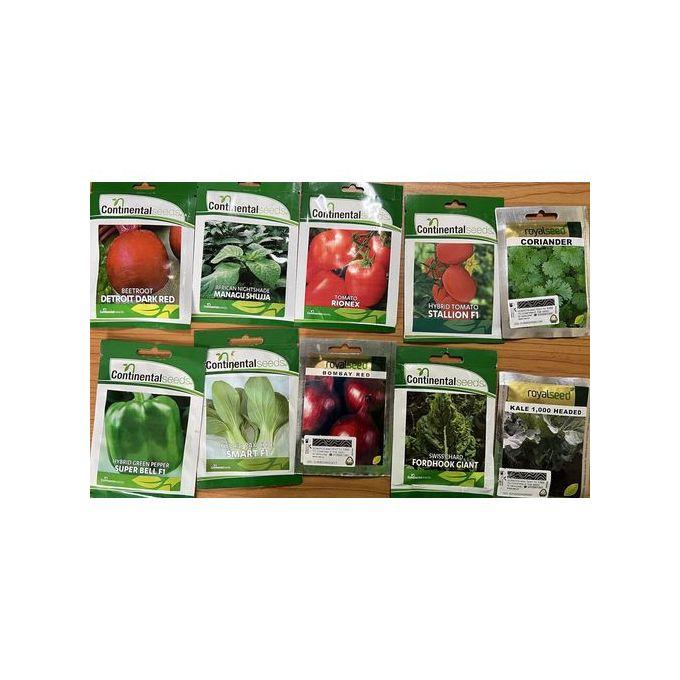
Vifungashio vingi vya mbegu tofauti vinapicha na maandishi ya kuvutia ikiwasaidia wakulima kuchagua mbegu bora, inaangazia umuhimu wa ufafanuzi wa bidhaa wa kuwasaidia wakulima kufanya maamuzi sahihi.